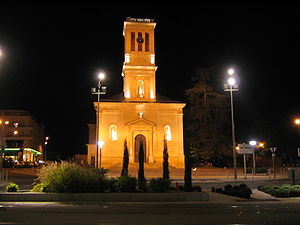
Talence
Talence er en by i Frankrig. Byen, der har 42.171 indbyggere, ligger i regionen Nouvelle-Aquitaine, departementet Gironde og arrondissementet Bordeaux. Prins Henrik og José Bové er født i byen.